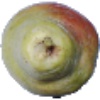
Label: pear_williams